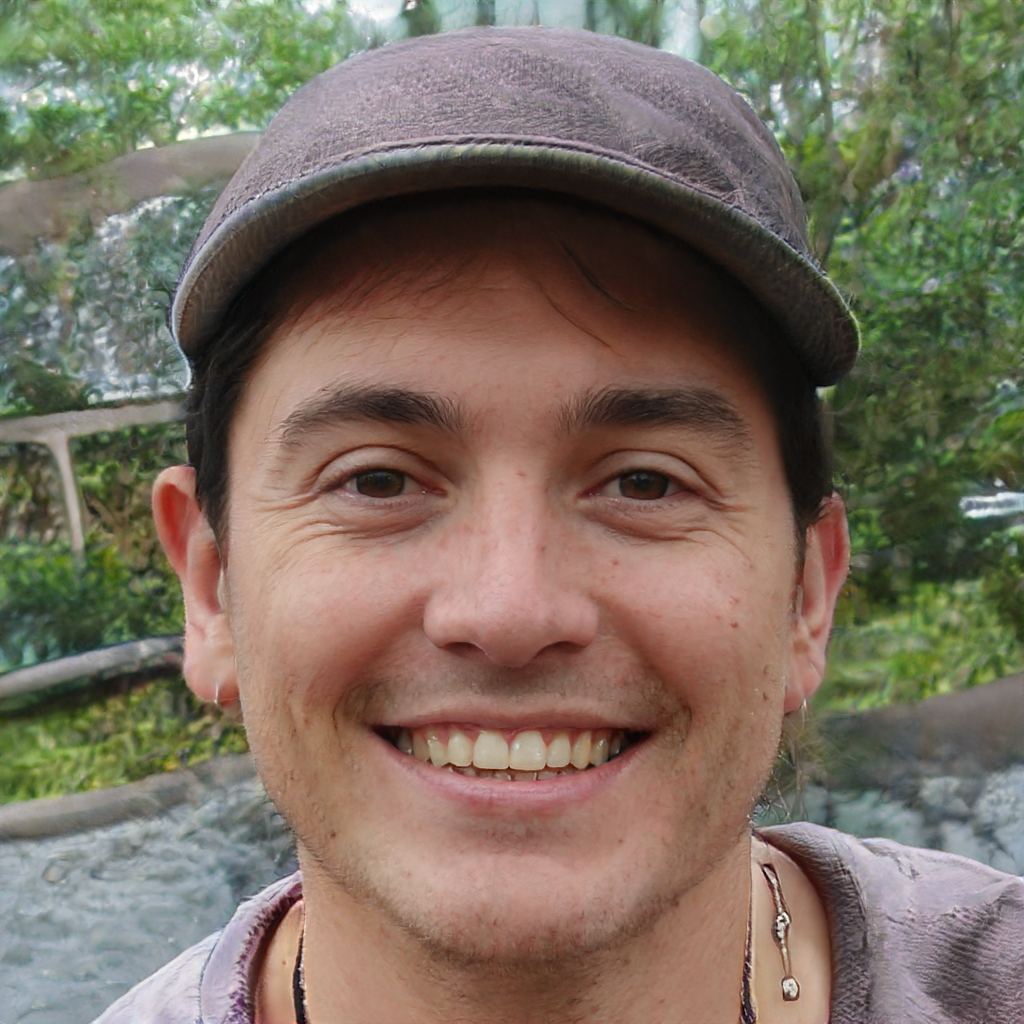
Gender: Male